Enchanted (Taylor Swift song)

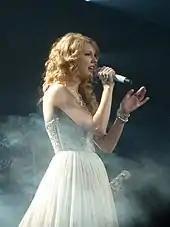

Swift's first live performance of "Enchanted" was for an NBC "Speak Now" Thanksgiving Special, which broadcast on November 25, 2010. The TV special showcased the making of the album along with live performances on a rooftop in New York City. Swift included "Enchanted" on the set list for her Speak Now World Tour (2011–2012). During the concerts, she performed in a ball gown atop a winding staircase, with ballerinas dancing in the backdrop. Swift performed "Enchanted" at select shows of the Red Tour (2013–2014), at gigs in Denver and Portland.